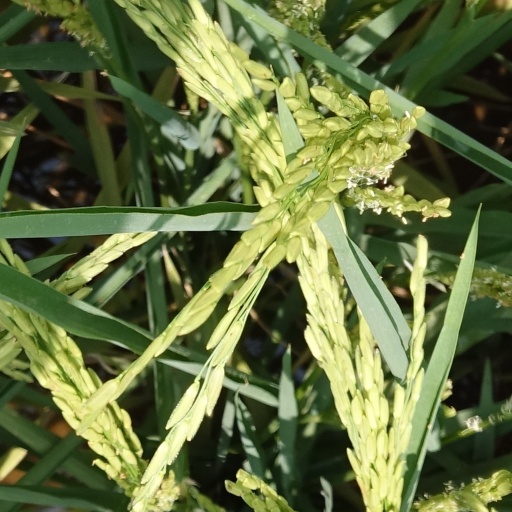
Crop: rice